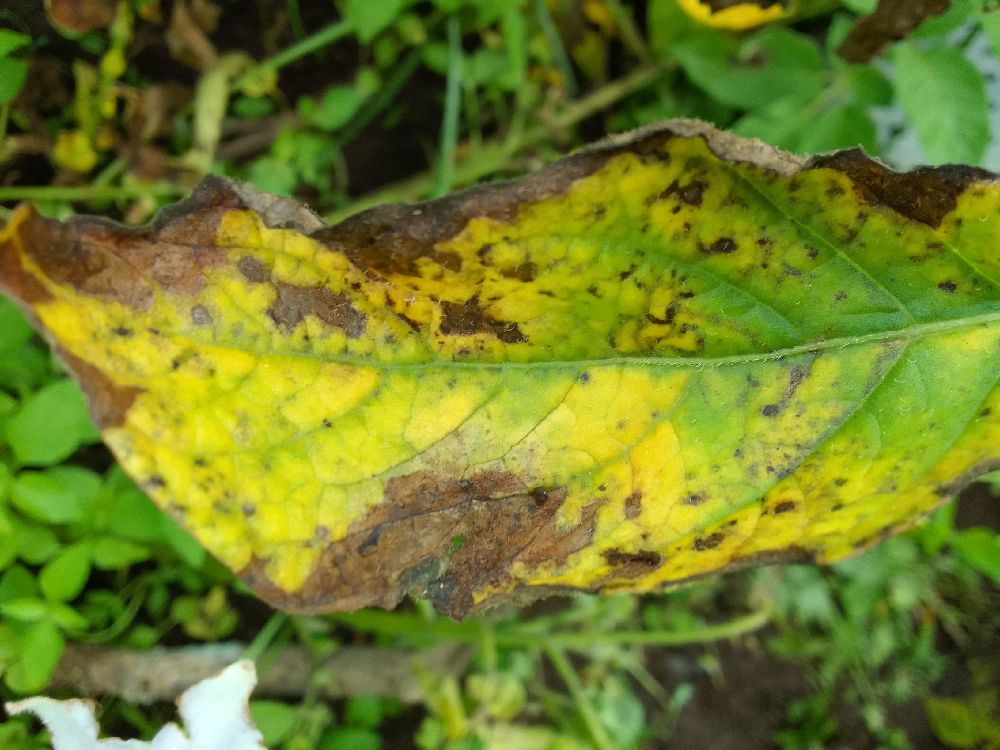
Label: Early blight